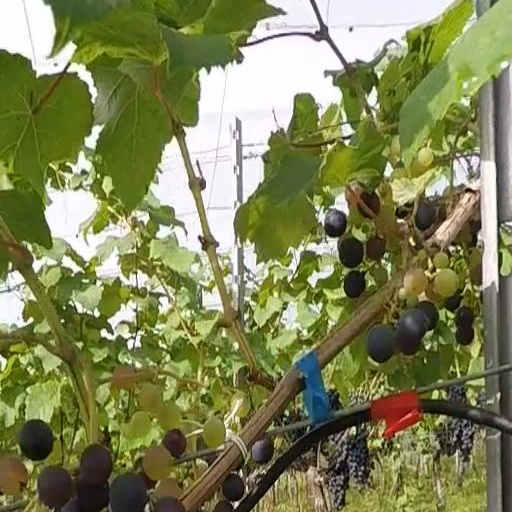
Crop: grape